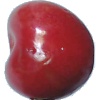
Label: Cherry 2